United States Declaration of Independence

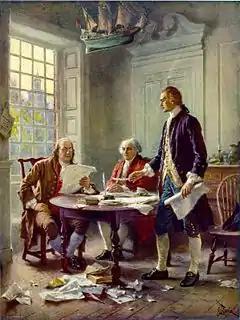
"Writing the Declaration of Independence, 1776", a 1900 portrait by Jean Leon Gerome Ferris depicting Franklin, Adams, and Jefferson working on the Declaration

Despite this growing popular support for independence, the Second Continental Congress initially lacked the clear authority to declare it. Delegates had been elected to Congress by 13 different governments, which included extralegal conventions, ad hoc committees, and elected assemblies, and they were bound by the instructions given to them. Regardless of their personal opinions, delegates could not vote to declare independence unless their instructions permitted such an action. Several colonies, in fact, expressly prohibited their delegates from taking any steps toward separation from Great Britain, while other delegations had instructions that were ambiguous on the issue; consequently, advocates of independence sought to have the Congressional instructions revised. For Congress to declare independence, a majority of delegations would need authorization to vote for it, and at least one colonial government would need to specifically instruct its delegation to propose a declaration of independence in Congress.